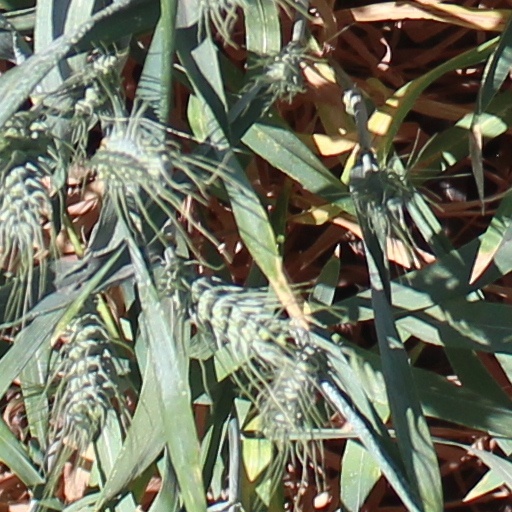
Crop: wheat